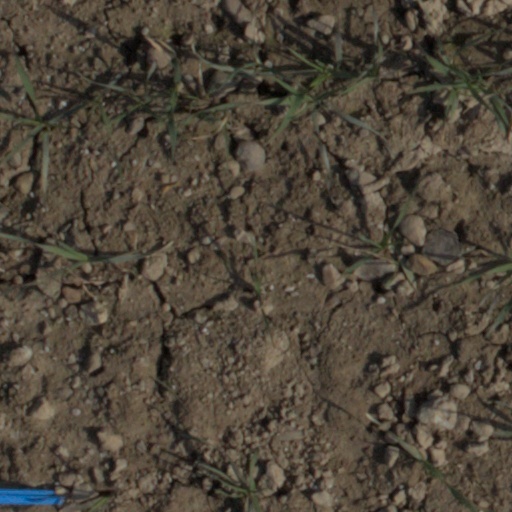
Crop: wheat